Women's suffrage in Ohio

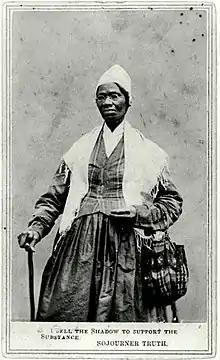
Sojourner Truth postcard

The Declaration of Rights and Sentiments created at the 1848 Seneca Falls Convention inspired many women in Ohio to work towards women's rights. Elizabeth Bisbee of Columbus decided to create a women's suffrage newspaper, the "Alliance" after reading the Declaration. Heading into the early 1850s, there began to be considerable support for women's suffrage in Ohio.